Santa Clara, Cuba

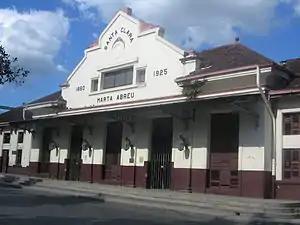
Santa Clara station building

Santa Clara was the site of the last battle of the Cuban Revolution in late 1958. Two guerrilla columns attacked the city; one was led by Ernesto Che Guevara and the other by Camilo Cienfuegos. Guevara's column first captured the garrison at Fomento. Using a bulldozer, Guevara's soldiers destroyed railroad tracks and derailed a train full of troops and supplies sent by Batista. At the same time, Cienfuegos's column defeated an army garrison at the Battle of Yaguajay not far from town. On 31 December 1958, the combined forces of Guevara and Cienfuegos (along with other revolutionaries under William Alexander Morgan) attacked Santa Clara. The battle was chaotic, and the defenders became demoralized. Some fought; others surrendered without a shot. By the afternoon, the city was captured. This victory for Castro's troops is seen as the decisive moment in the Cuban Revolution, as Batista fled Cuba less than 12 hours later.